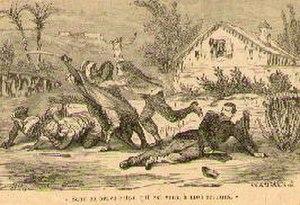
Illustration d'Horace Castelli pour Diloy le chemineau de la comtesse de Ségur (1868), Bibliothèque rose. Diloy sauve le colonel d'Alban.
Diloy le chemineau est un roman de la comtesse de Ségur publié en 1868. Il est d'abord paru sous le titre Le Chemineau.